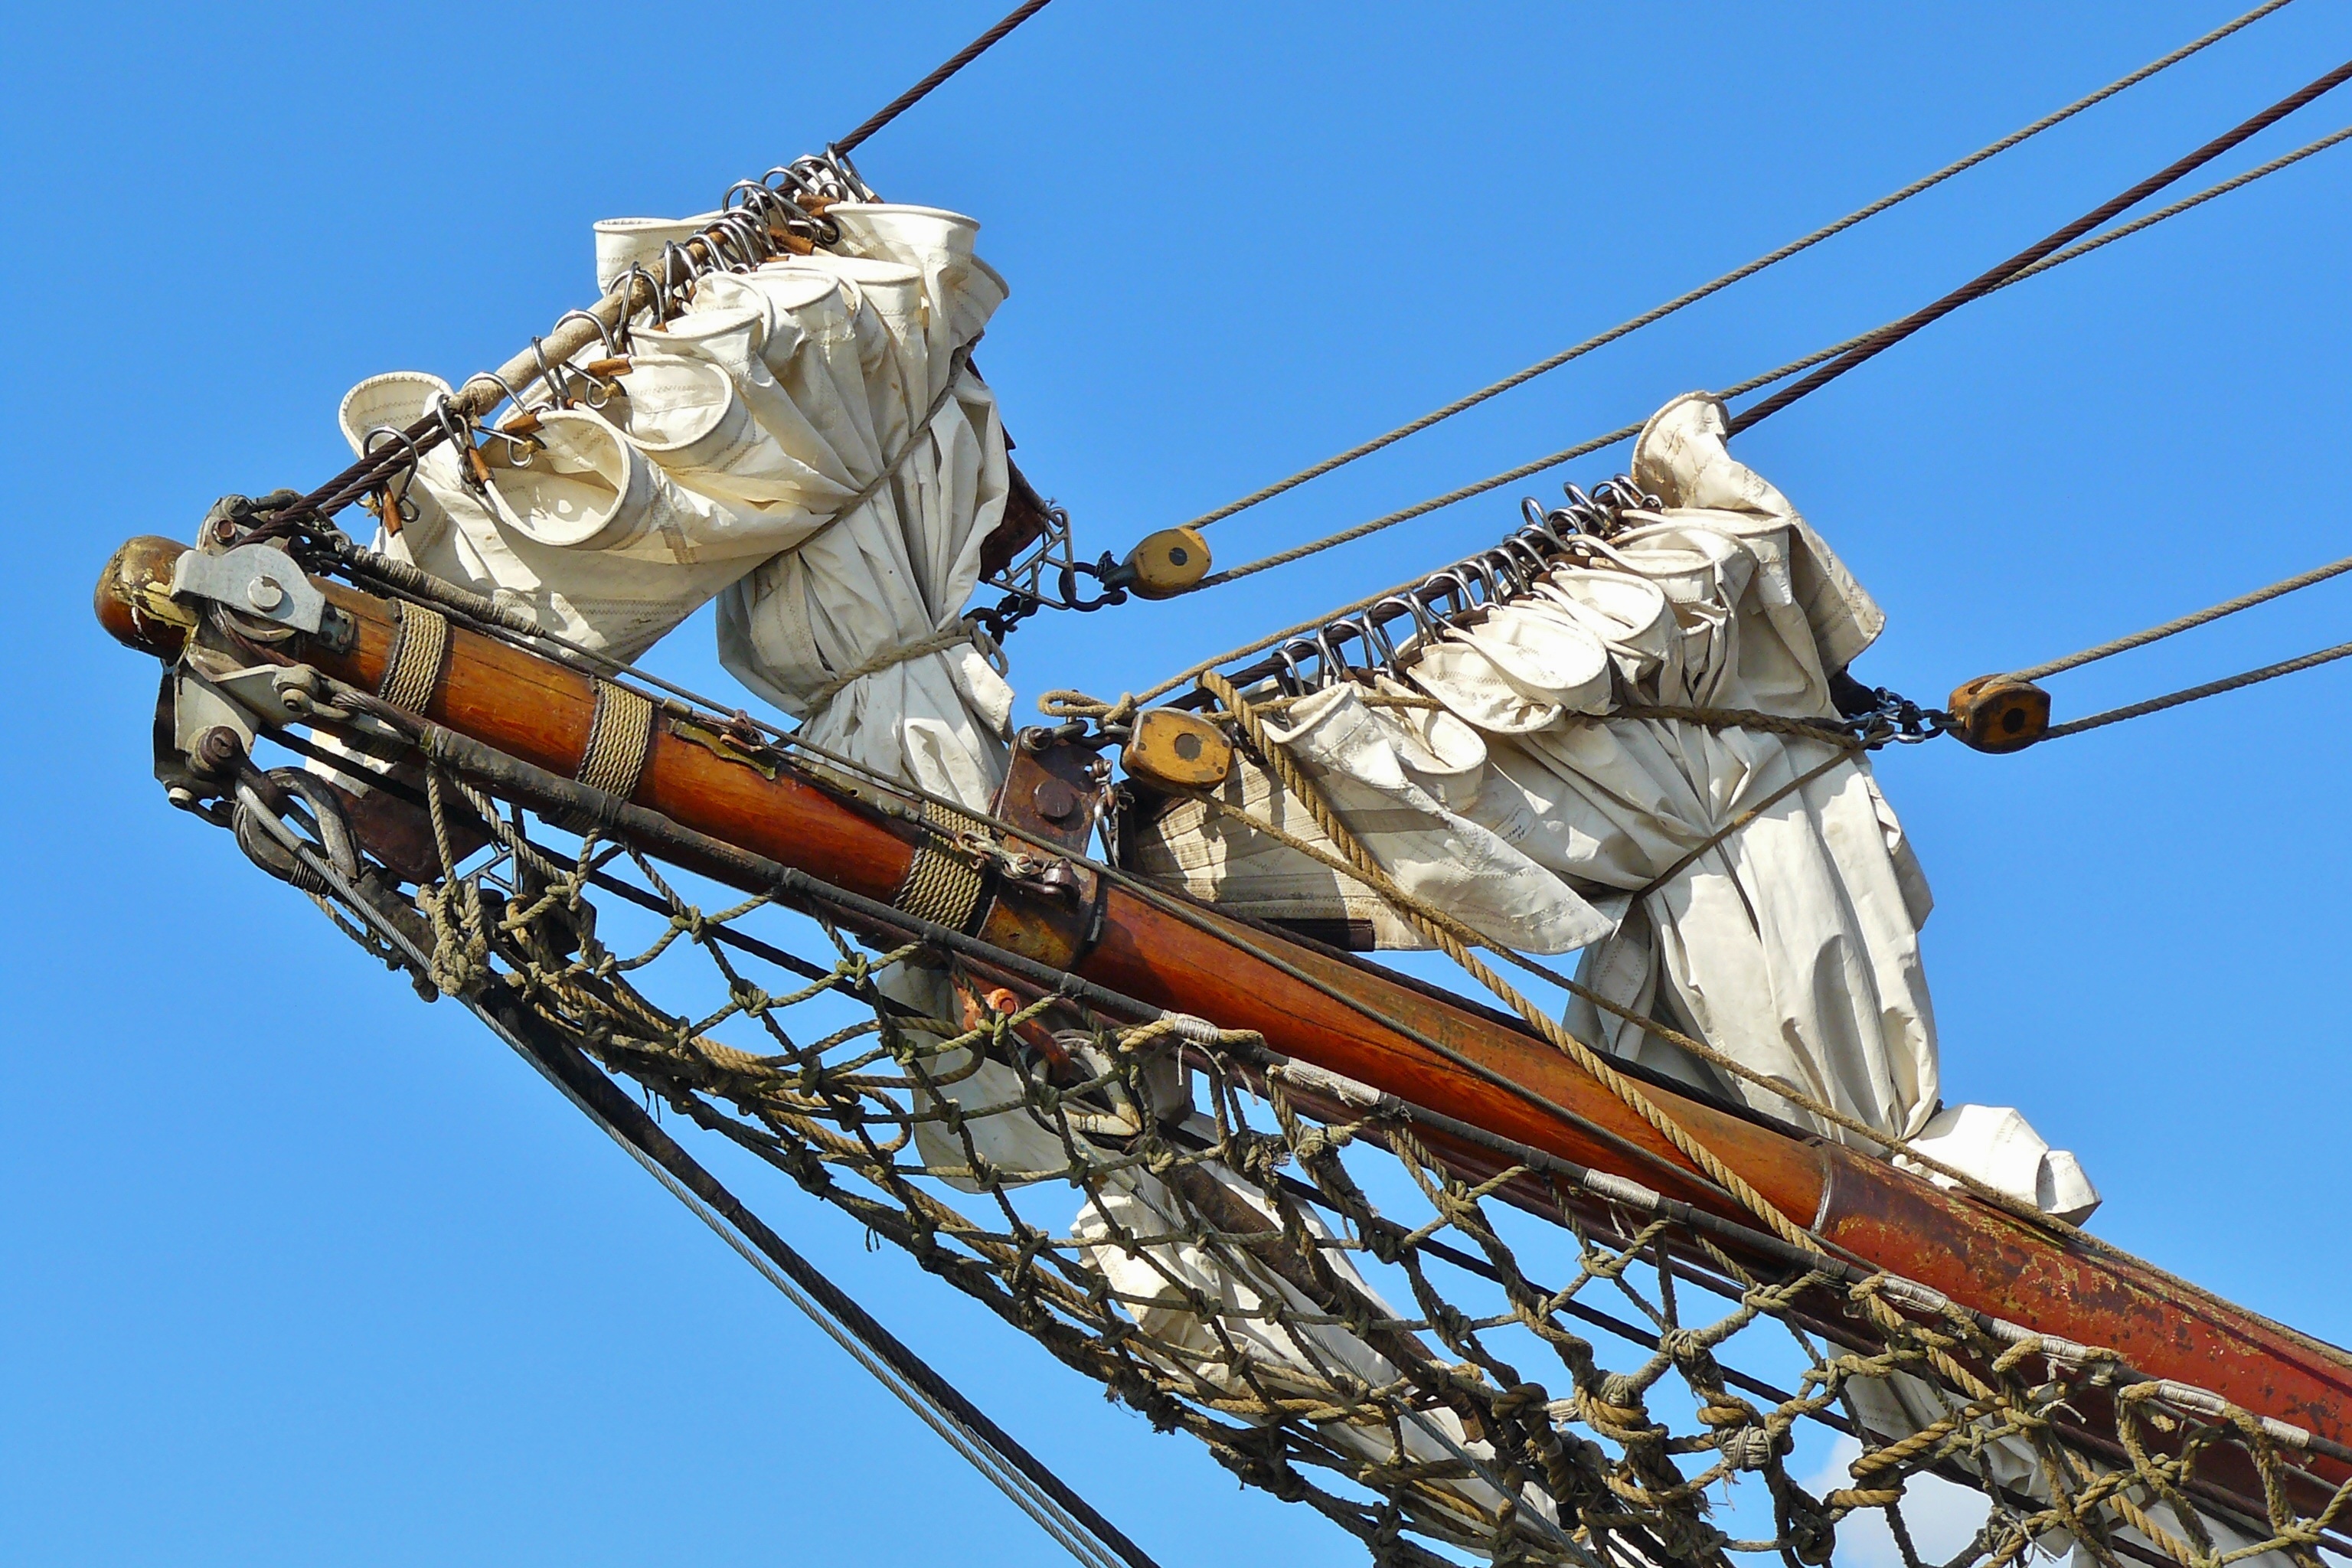
sky, technology, ship, boot, vehicle, mast, rigging, blue, port, close, close up, leash, germany, thaw, sailing vessel, shipping, maritime, ropes, masts, watercraft, knot, network, sailing ship, seafaring, baltic sea, cordage, ship traffic jams, fixing, ship accessories, twisted ropes, wismar, galleon, bug mast sail, abgetakelt, ship of the line, caravel